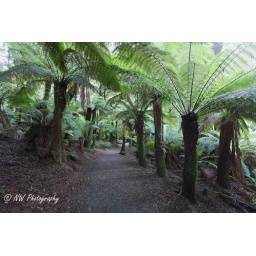
Dicksonia Antartica are tall impressive tree ferns that thrive in the mist at the base of the St Columba Falls. Tasmania